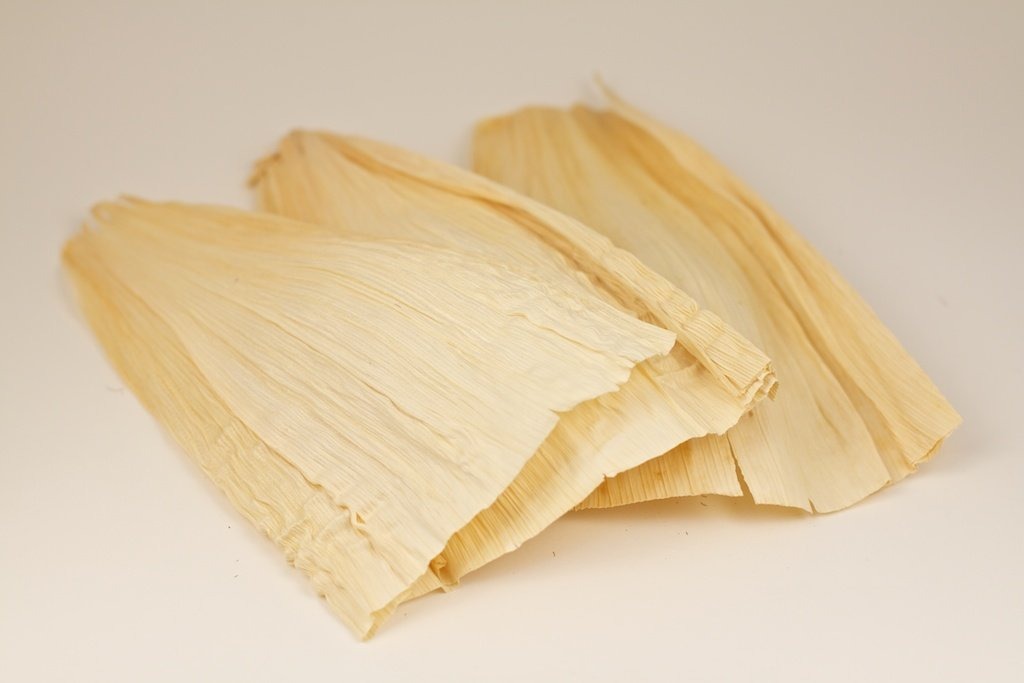
Item Name: Corn Husk 1 Lb
Product Description: Corn Husks are the outside green leaves on a cob of corn, that we usually peel off and discard. You can use them, fresh or dried, as packages to wrap food in for cooking — usually steaming. They give the food a wonderful corn flavour. Normally the husks are dried and stored for cooking.
Value: 16.0
Unit: Ounce

Price: 18.35